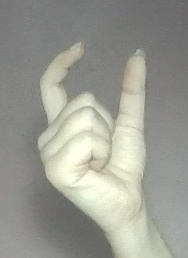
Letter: nun